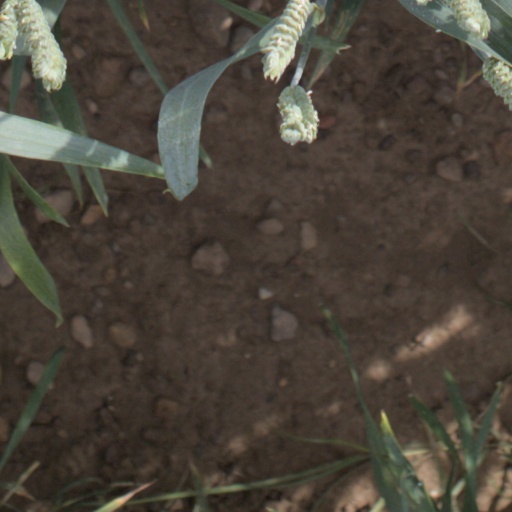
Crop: wheat